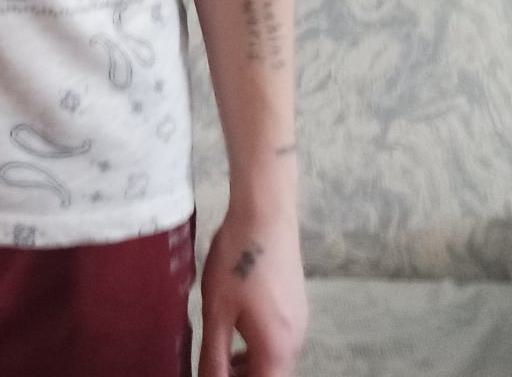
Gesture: no_gesture